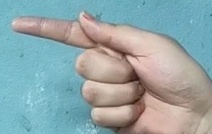
ASL sign: G